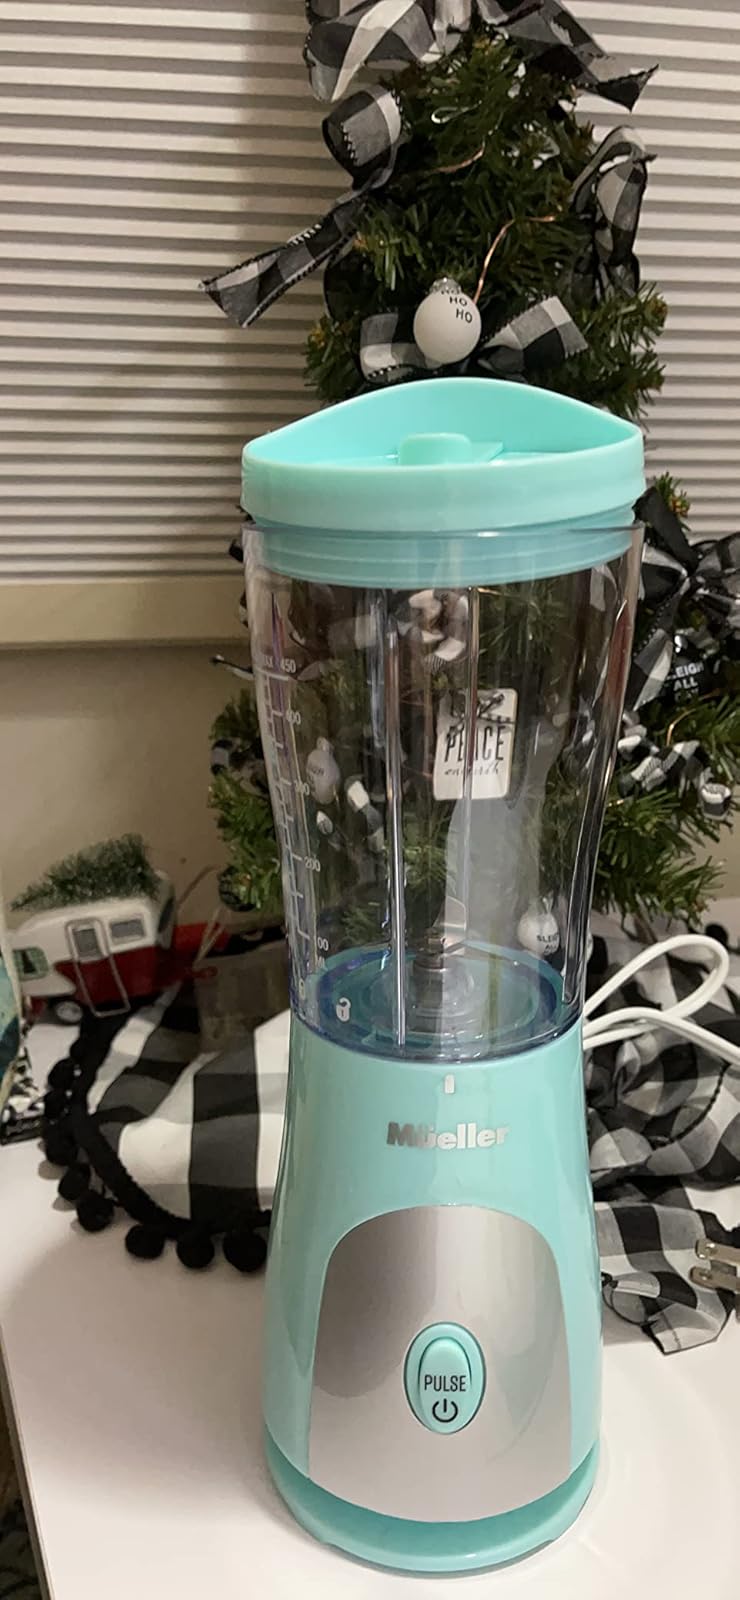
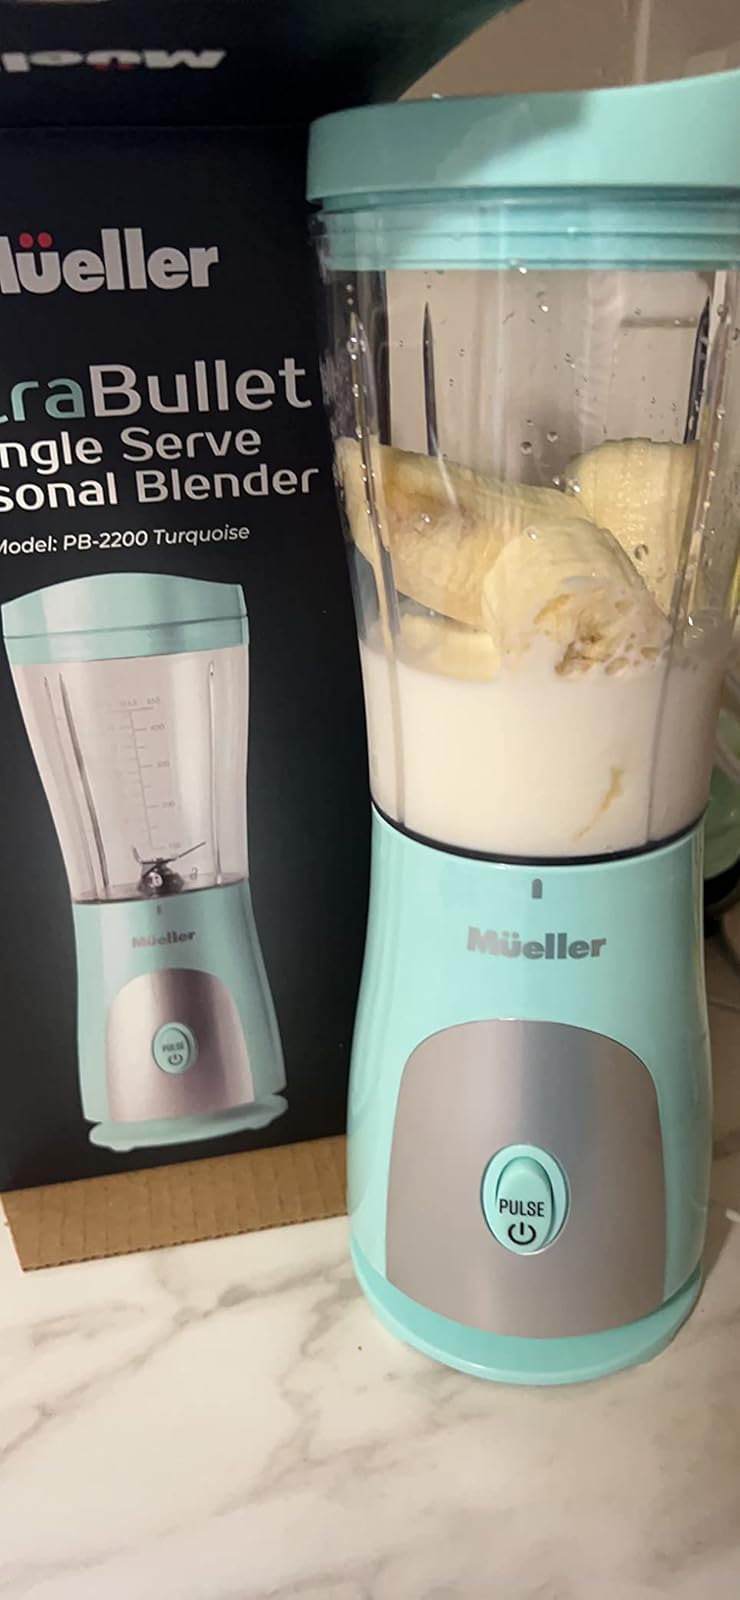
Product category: items_blender
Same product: yes